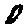
Label: 0